Clydebank High School

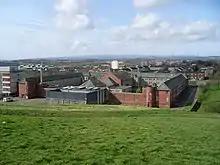
The old school (2009 image)

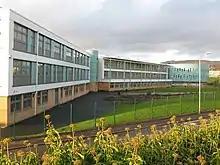
The new school (2013 image)

With the decline in the birth rate in the early 2000s, it was decided that the smaller "Braidfield High School" located nearby in Drumry should be closed and merged with Clydebank High, and in August 2006 this became a reality. A new school had to be built to cope with the increase in pupils and the damage that the structures faced after 70 years of operation. In August 2009, a new school was built on the football pitches of the previous school. The new building has a capacity for 1500 pupils, 150 teaching staff and was built by BAM; it is one of four schools built by the firm in a Public Private Partnership with the local authority.